Air war during Operation Overlord

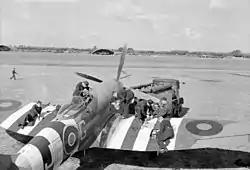
A Hawker Tempest of the 2nd Tactical Air Force is being prepared in England to defend against the V1, June 12, 1944.

The Canadian 1st and British 2nd Armies, with around 115,000 men, were trapped in villages held by German formations north of Caen, which is why the Allies initially planned to fly a bomber attack on the villages on July 7, but then refrained from doing so due to the dangerous proximity to their own ground troops. As a result, the area to be bombed was moved further towards Caen. On the evening of July 7, 467 Allied aircraft flew to the target area in clear weather and dropped around 2276 bombs. The bombing did little damage to the German units, but more to the suburbs to the north of the city, most of which were destroyed, and to the French civilians, of whom around 3,000 died. After the Germans succeeded in shooting down an Allied aircraft with an anti-aircraft gun, three more later crashed over Allied airspace. In addition to the bombardment, naval artillery fired on the city from the beaches.